Ken Griffey Jr.'s Slugfest

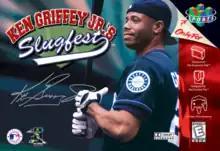
North American Nintendo 64 box art

Ken Griffey Jr.'s Slugfest is a 1999 baseball video game developed by Angel Studios and published by Nintendo for the Nintendo 64. It was released in May 1999 only in North America. A Game Boy Color port developed by Software Creations was released in June 1999. Featuring real-life player Ken Griffey Jr., it is a sequel to "Major League Baseball Featuring Ken Griffey Jr.", released for the Nintendo 64, which itself was preceded by Software Creation's "Ken Griffey Jr. Presents Major League Baseball" and Rare's "Ken Griffey Jr.'s Winning Run", both released for the Super NES.